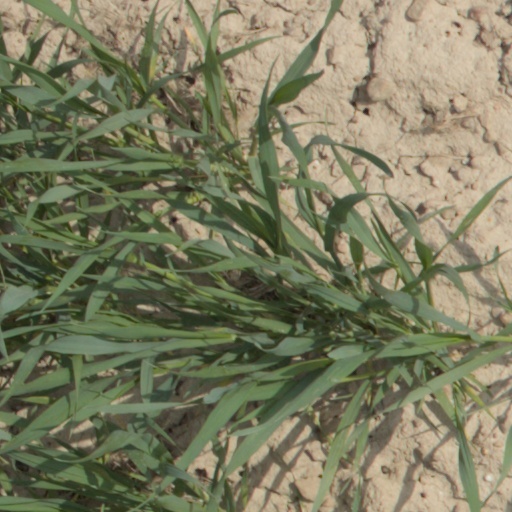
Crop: wheat